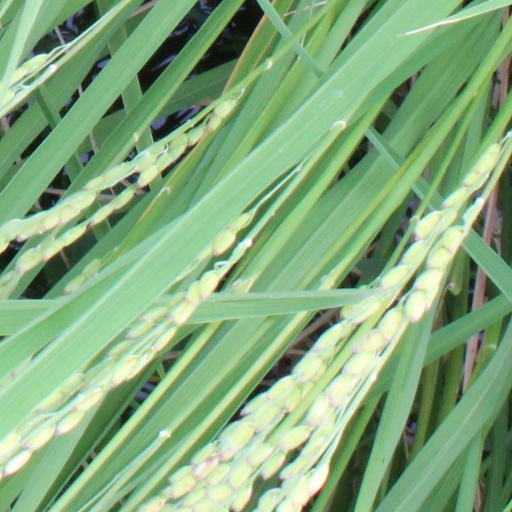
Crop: rice